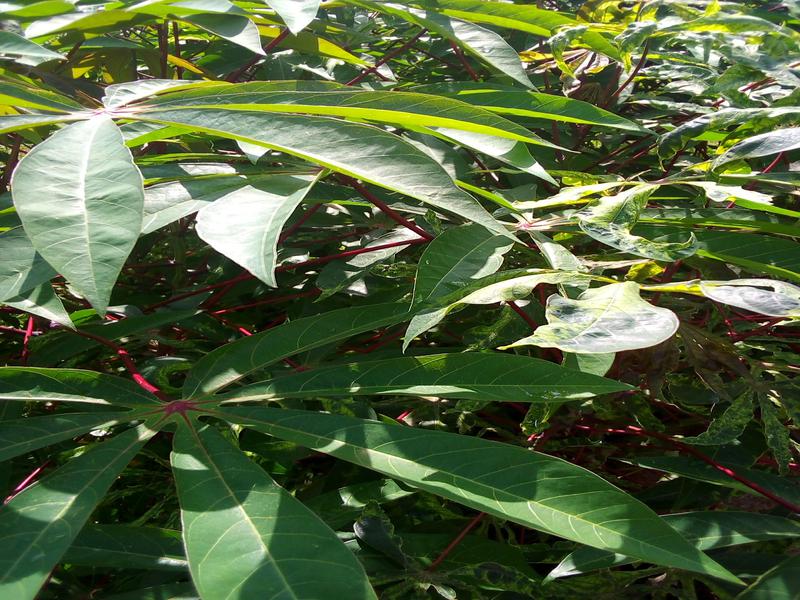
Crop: cassava
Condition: healthy